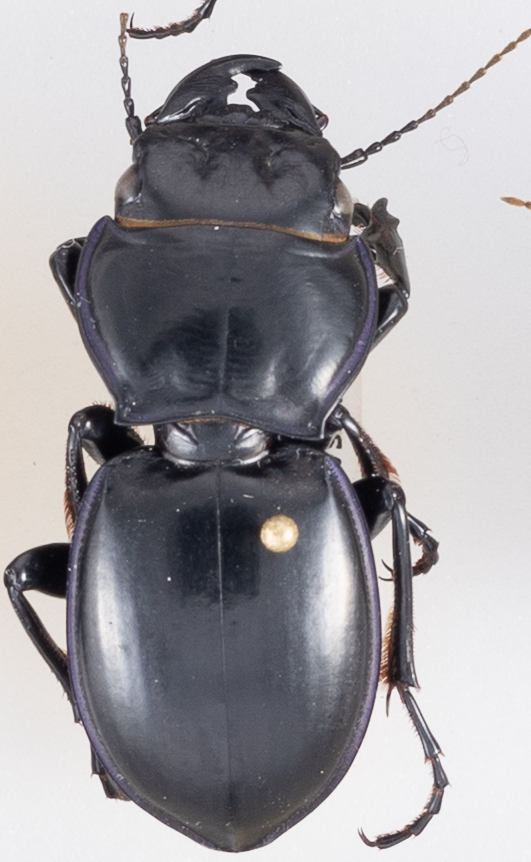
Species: Pasimachus californicus
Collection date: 2018-06-04
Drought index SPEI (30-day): -1.69
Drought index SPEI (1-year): -1.28
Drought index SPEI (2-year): -0.71